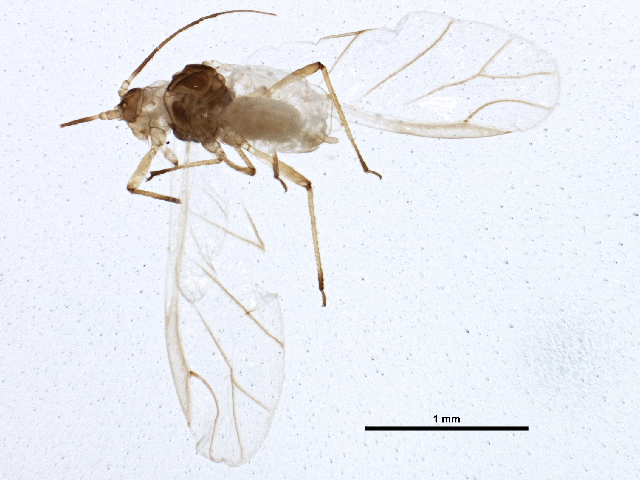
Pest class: greenbug